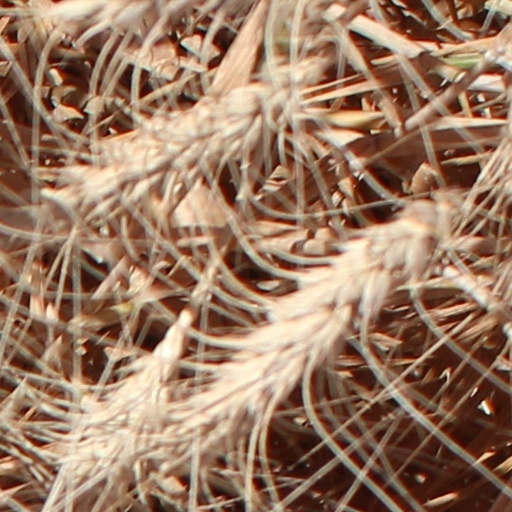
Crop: wheat